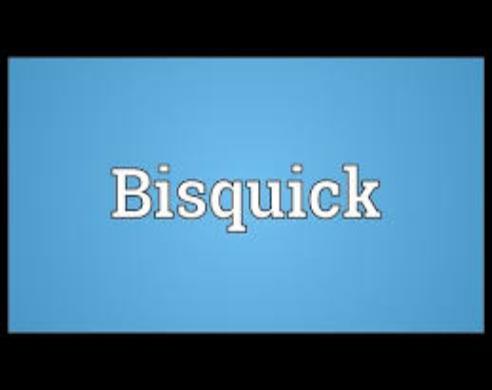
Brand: Bisquick
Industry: Food